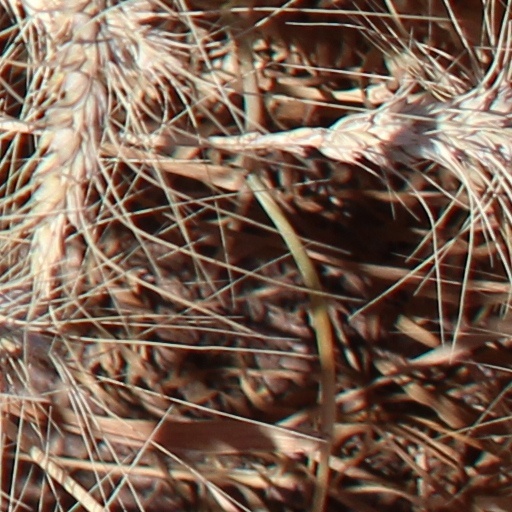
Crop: wheat